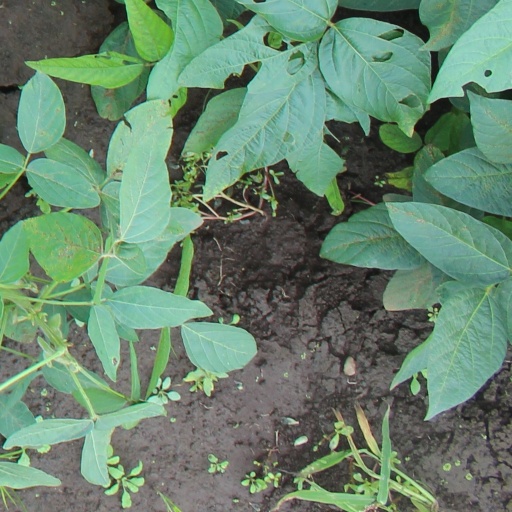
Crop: soybean